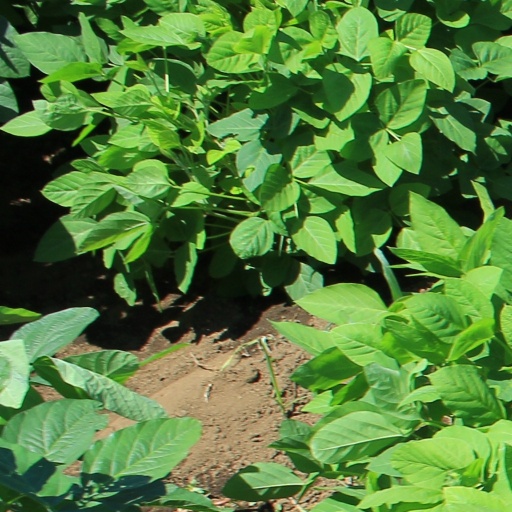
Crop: soybean